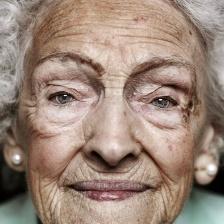
Label: faces